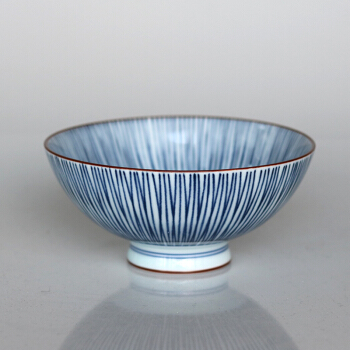
Label: trash